Rey del Ring (2019)

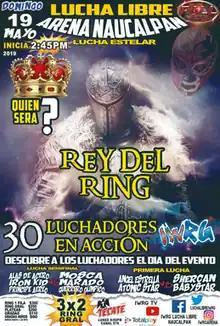
Official poster for the event including an homage to Silver King

The "Rey del Ring" (2019) show (Spanish for "King of the Ring") was an annual "lucha libre" supercard event produced and scripted by Mexican professional wrestling promotion International Wrestling Revolution Group (IWRG), and took place on May 19, 2019 in Arena Naucalpan located in Naucalpan, State of Mexico, Mexico. The main event was the Eponymous IWRG Rey del Ring tournament, the sixteenth annual version of the tournament, The Rey del Ring tournament is IWRG's version of WWE's Royal Rumble, multi-man elimination event.